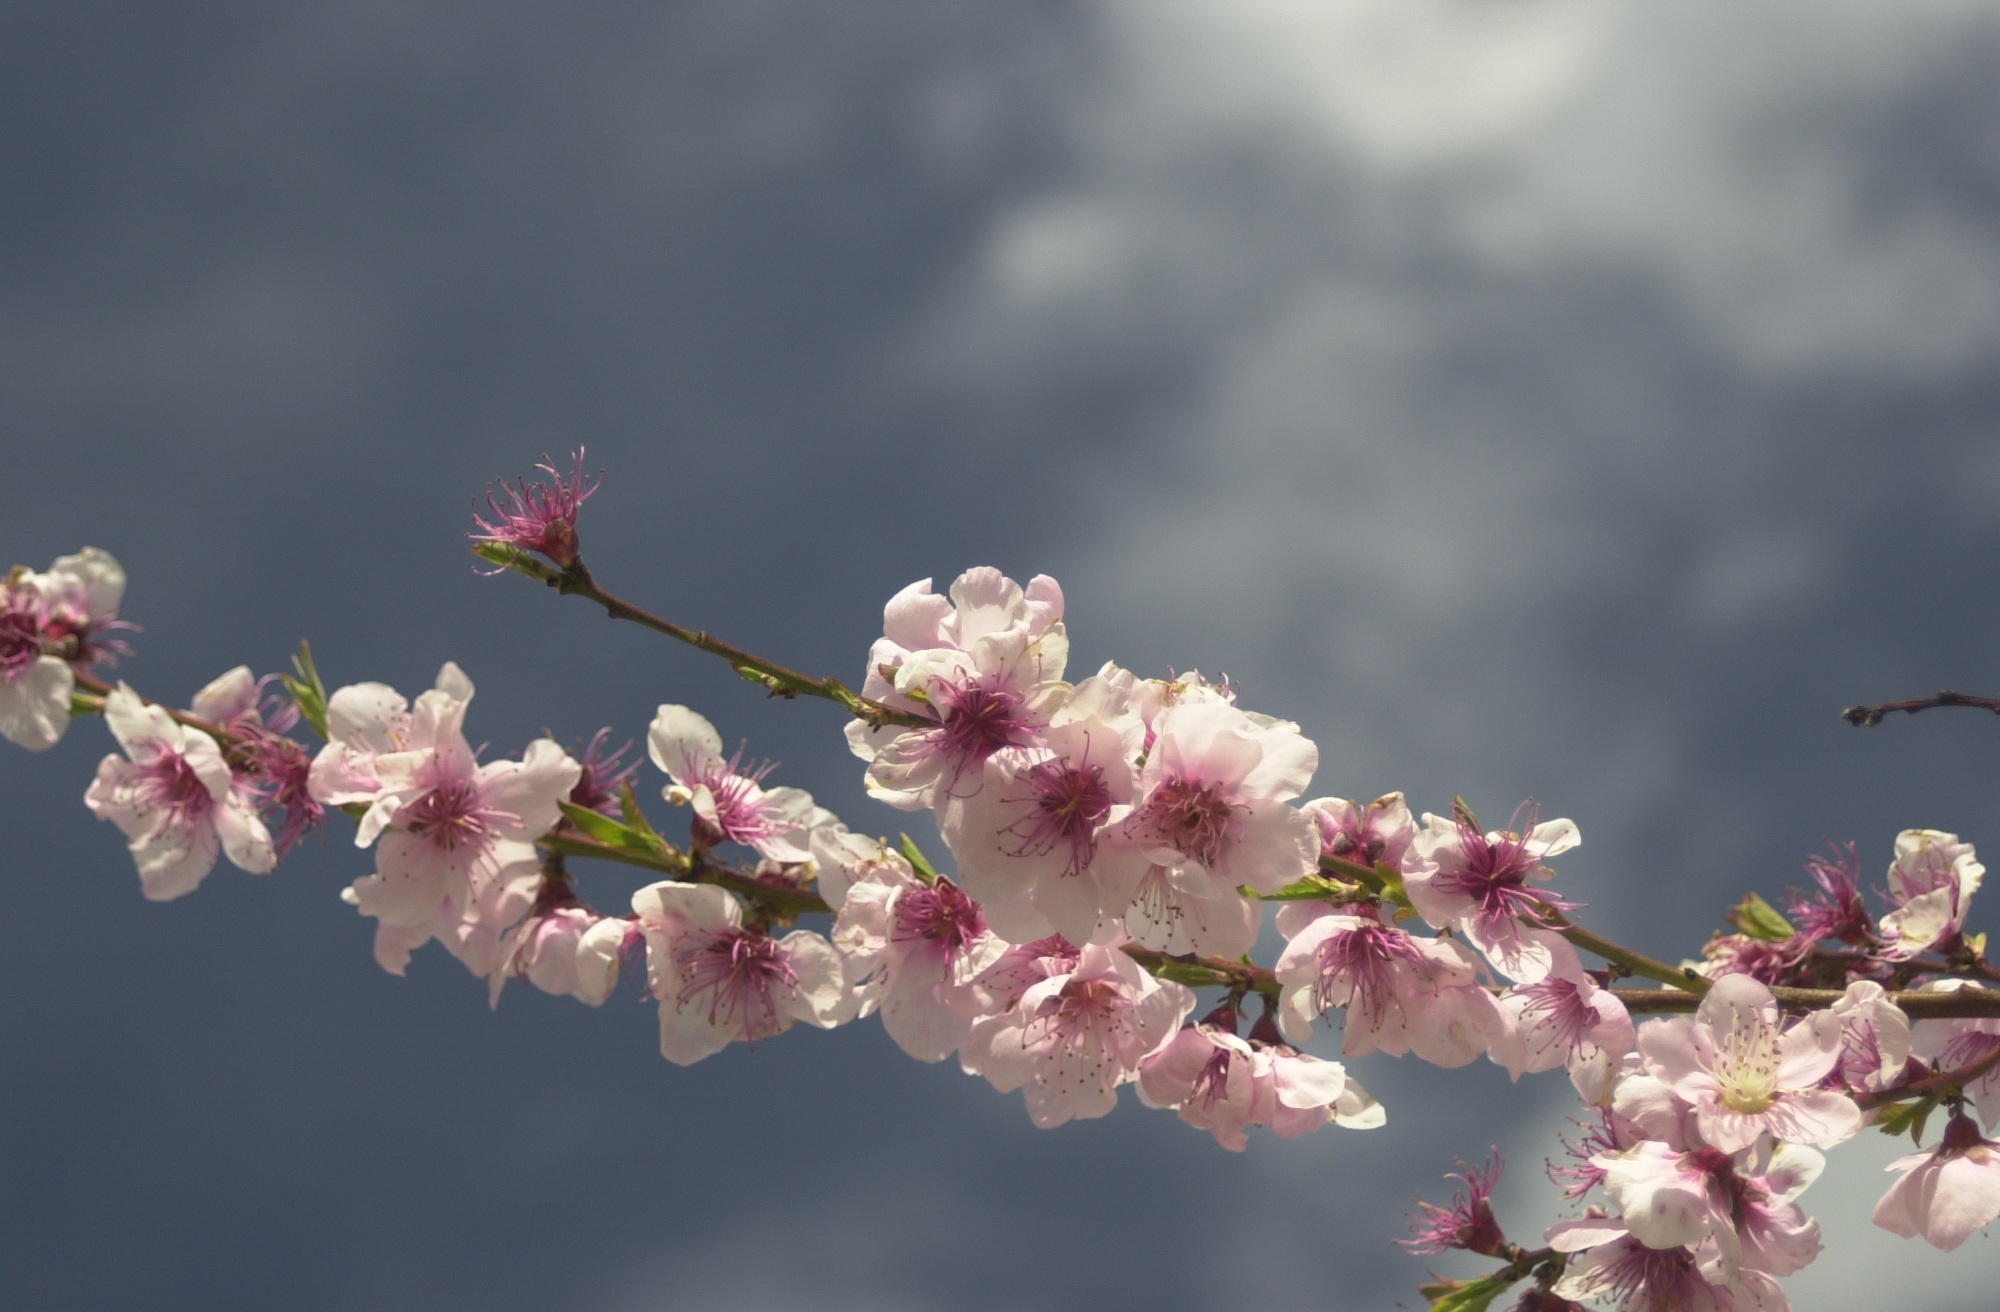
tree, nature, branch, blossom, plant, leaf, flower, petal, bloom, summer, floral, spring, produce, color, botany, blooming, garden, pink, flora, season, cherry blossom, close up, sunny, gardening, springtime, blossoming, cherry, macro photography, plant stem